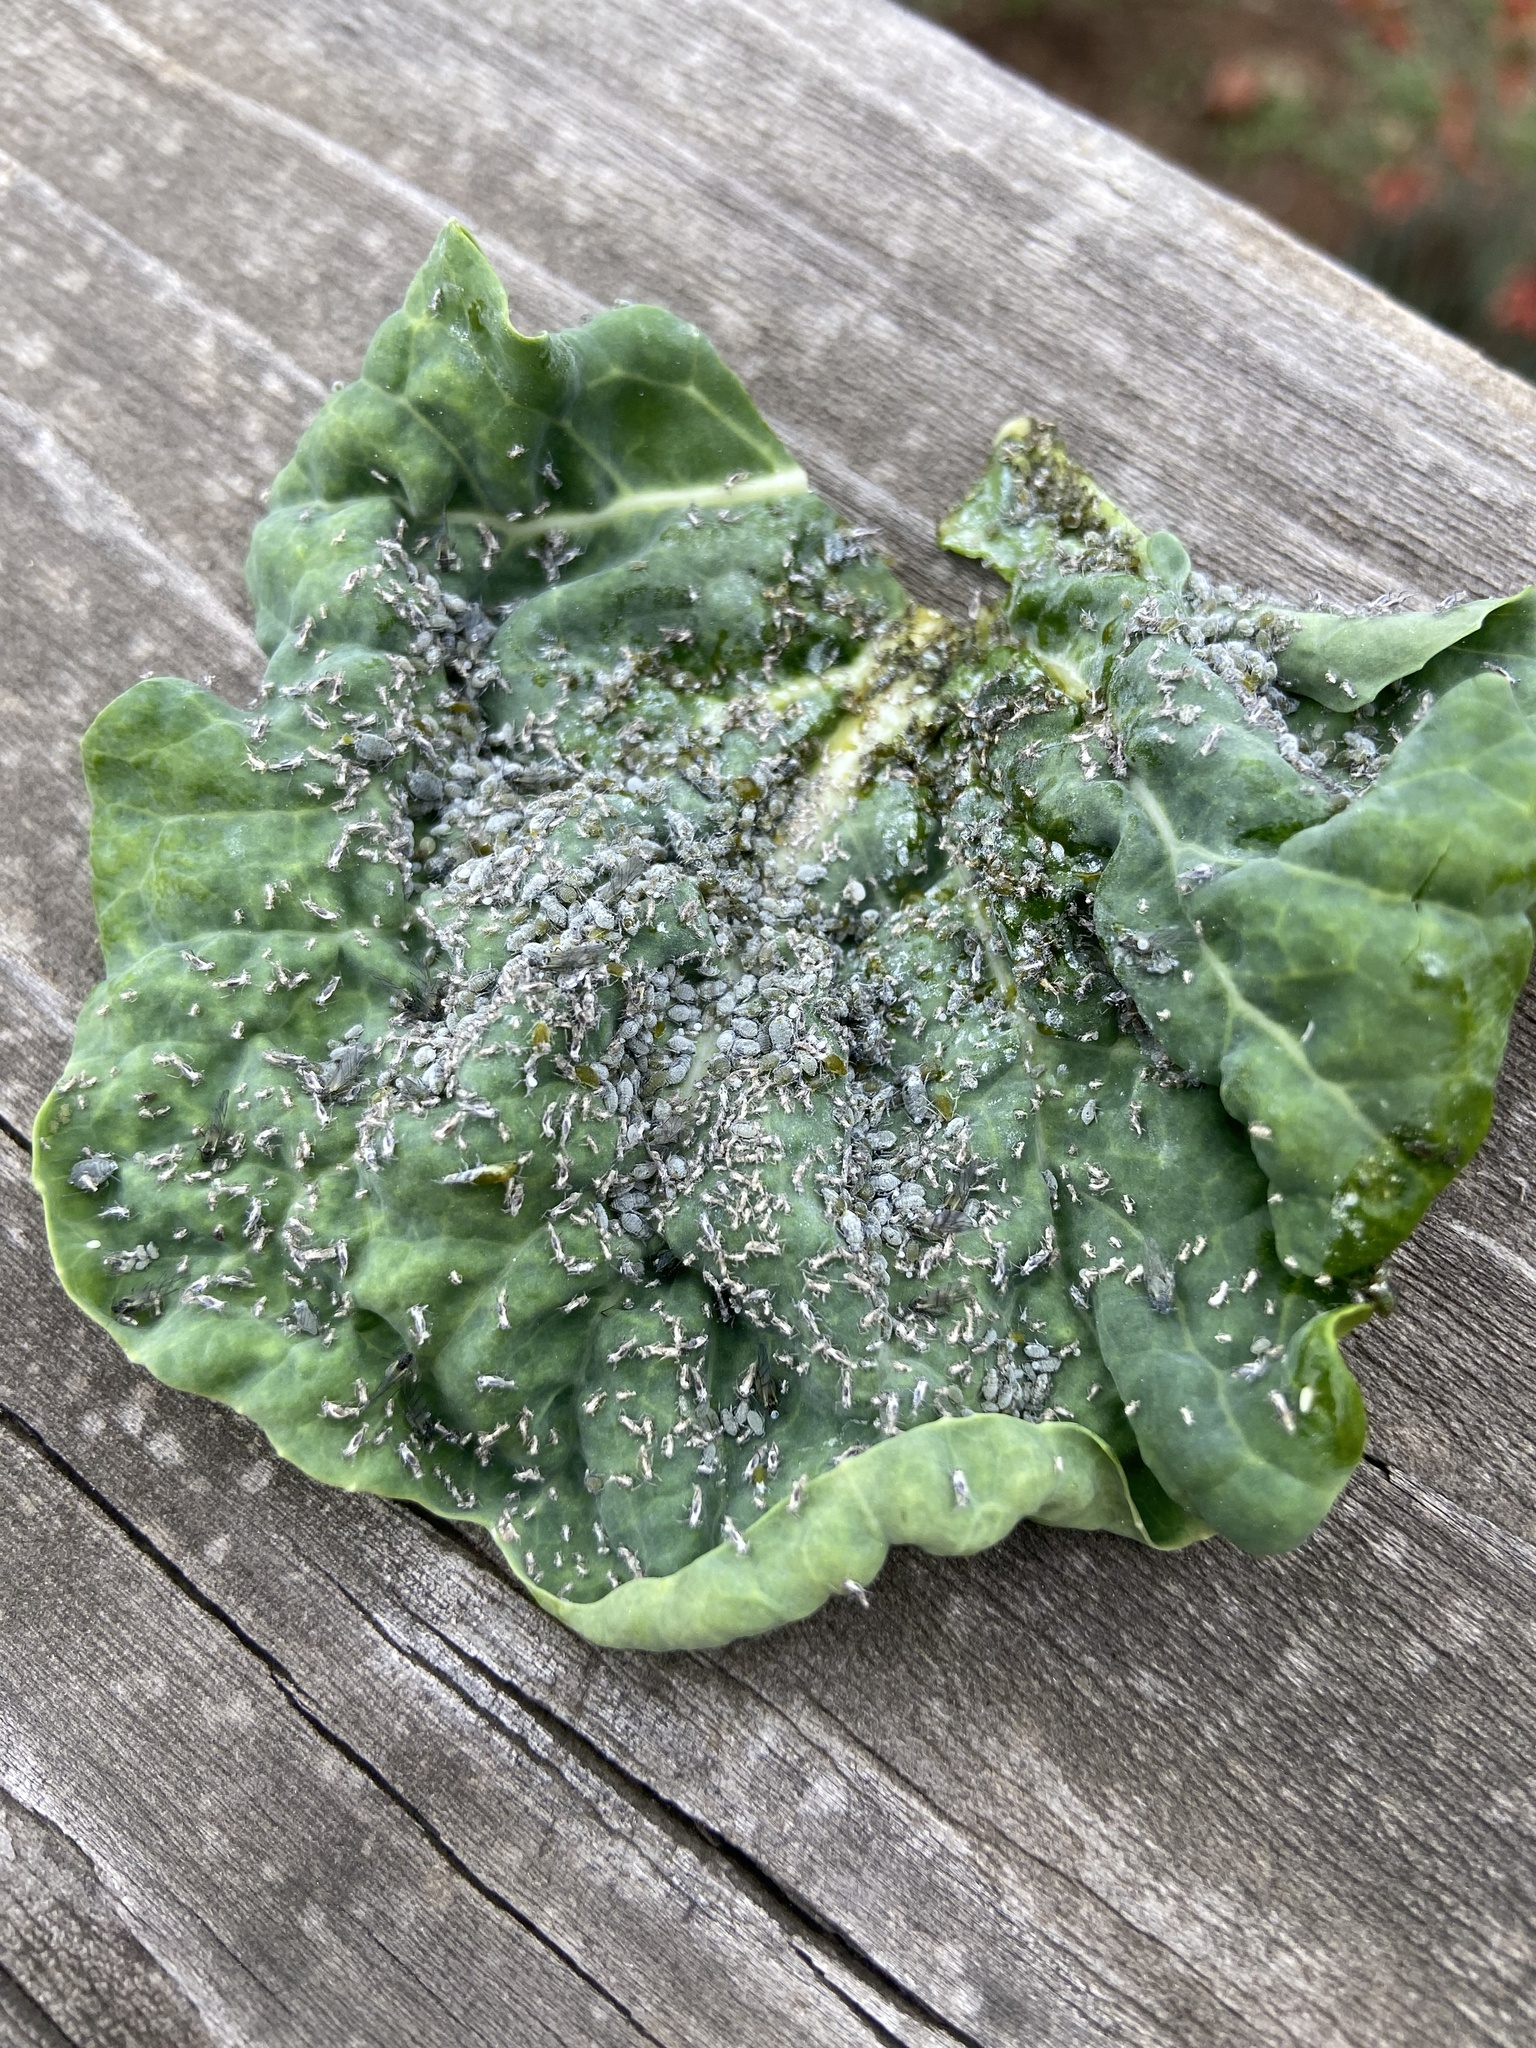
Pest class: cabbage_aphid